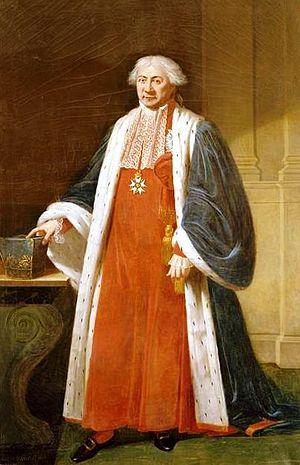
Cette page concerne les événements qui se sont produits au dix-huitième siècle en Lorraine.
La liste des personnes transférées au Panthéon, à Paris, présente les 78 personnalités panthéonisées à ce jour.
Cet article dresse la liste des présidents du Sénat français et des chambres assimilées.
Claude Ambroise Régnier, duc de Massa, né à Blâmont le 6 avril 1736 et mort à Paris le 24 juin 1814, est un homme politique français.